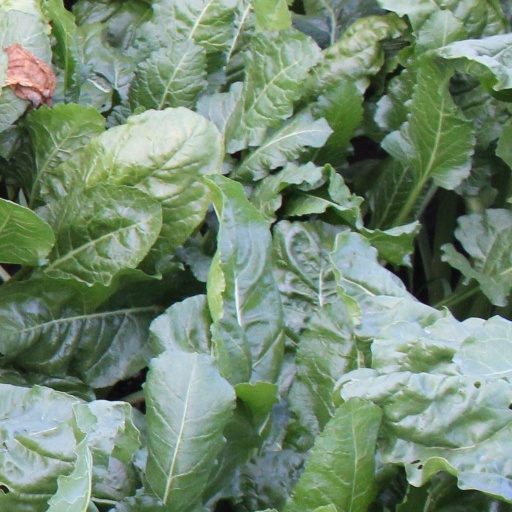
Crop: sugar beet